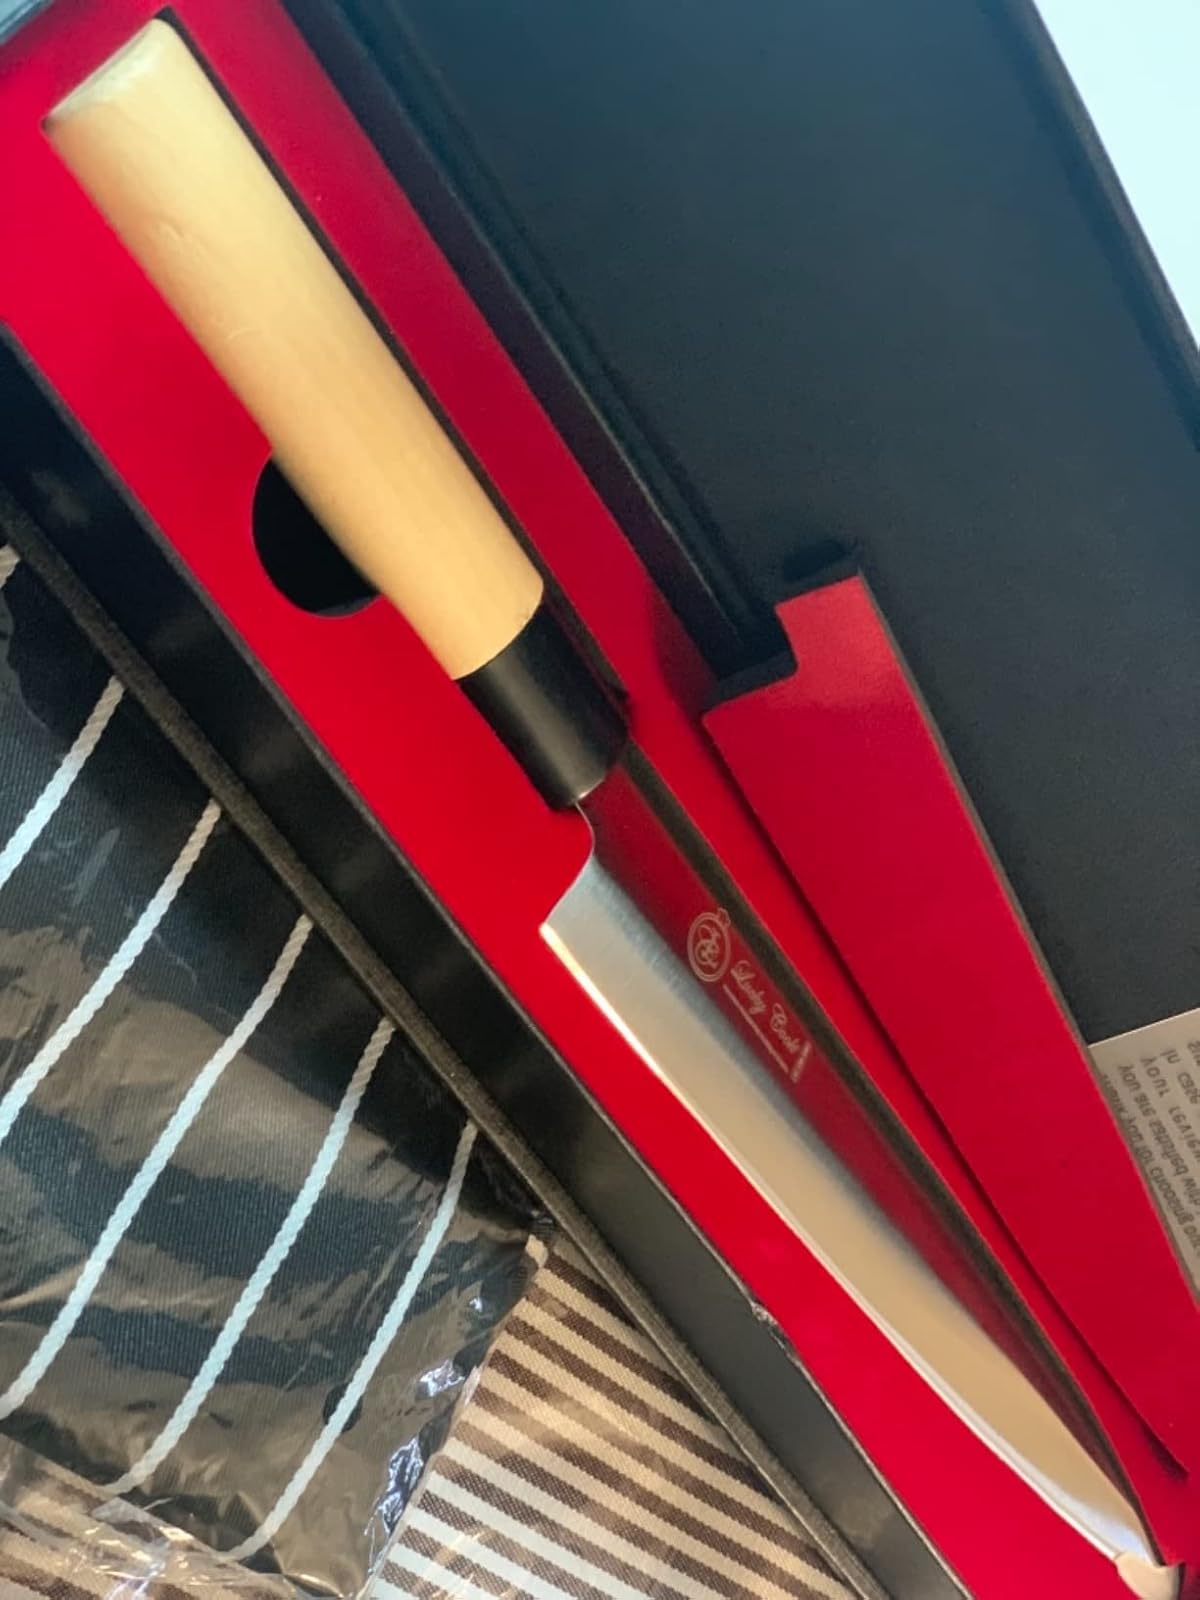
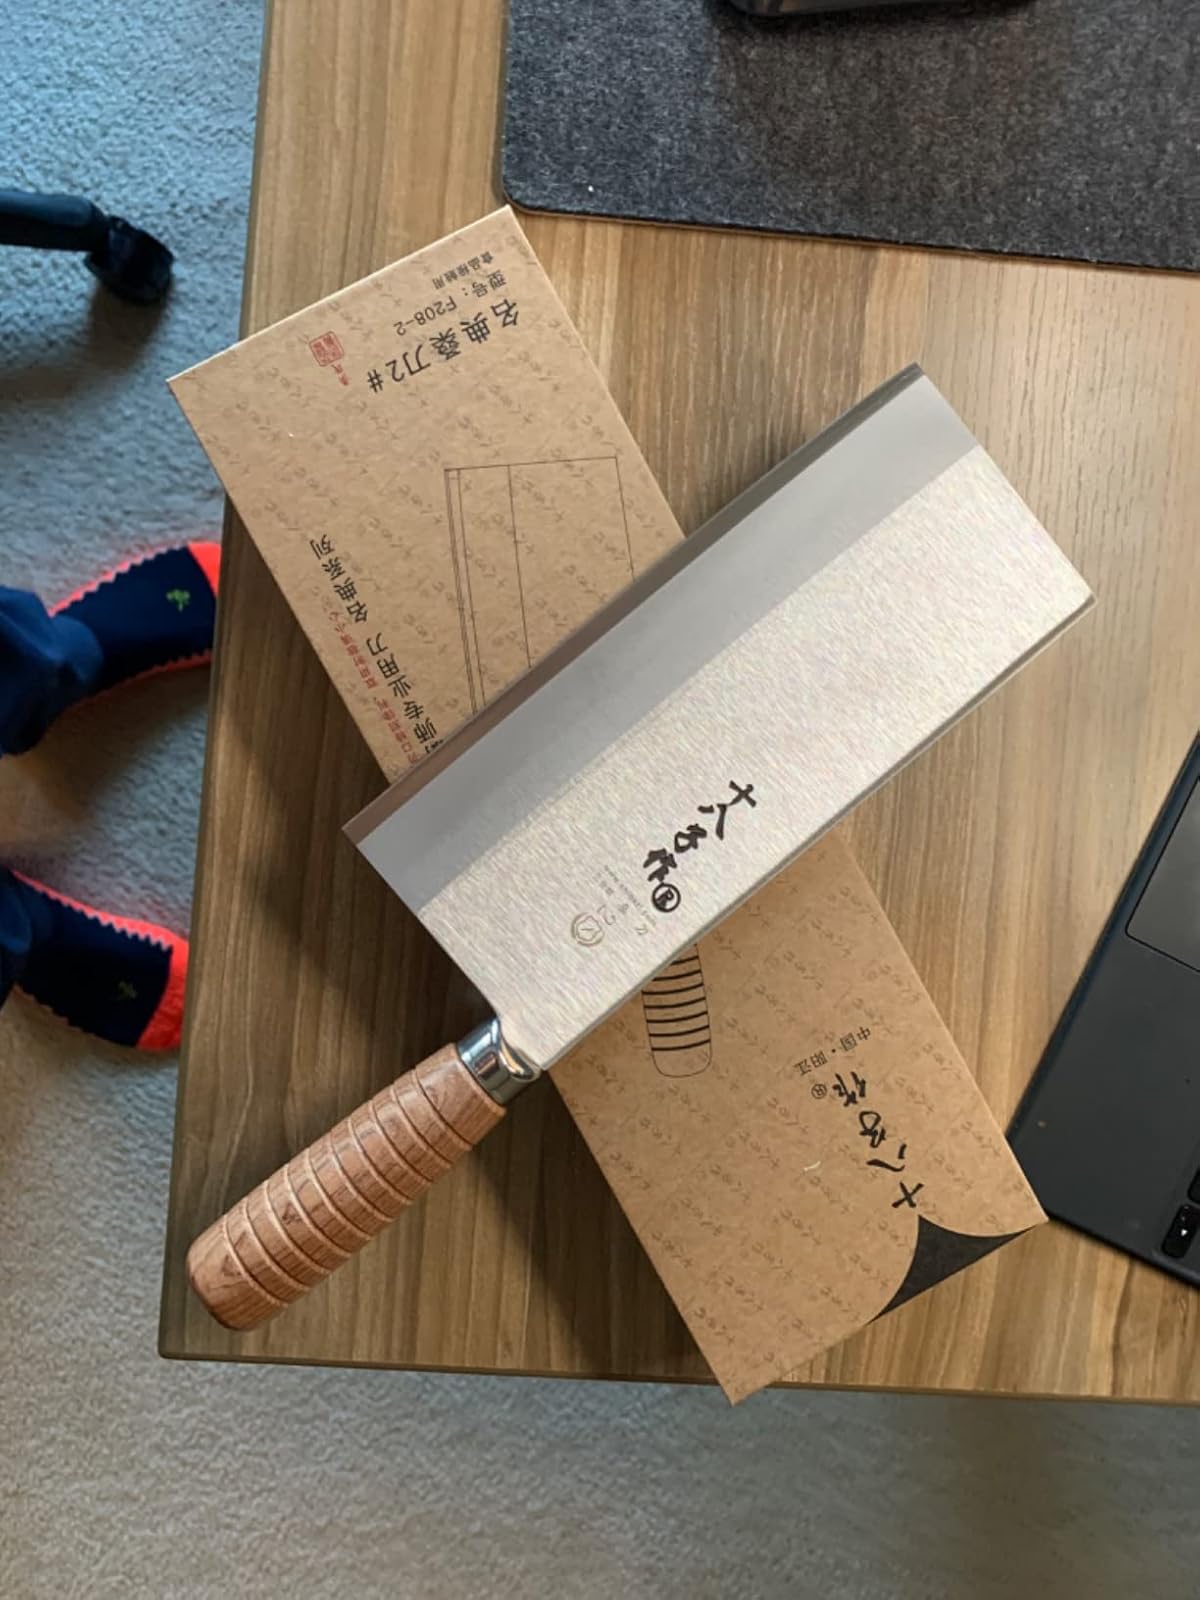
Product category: items_knife
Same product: no